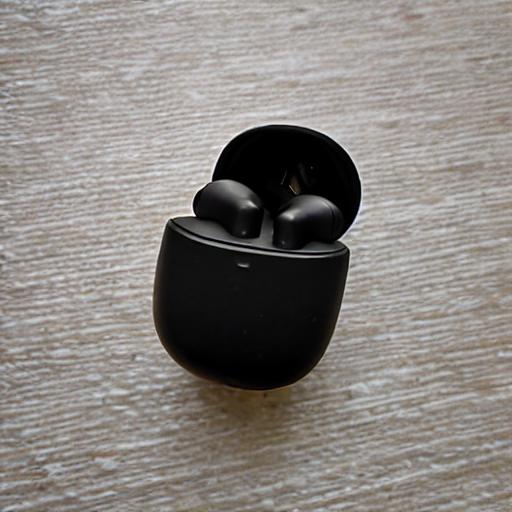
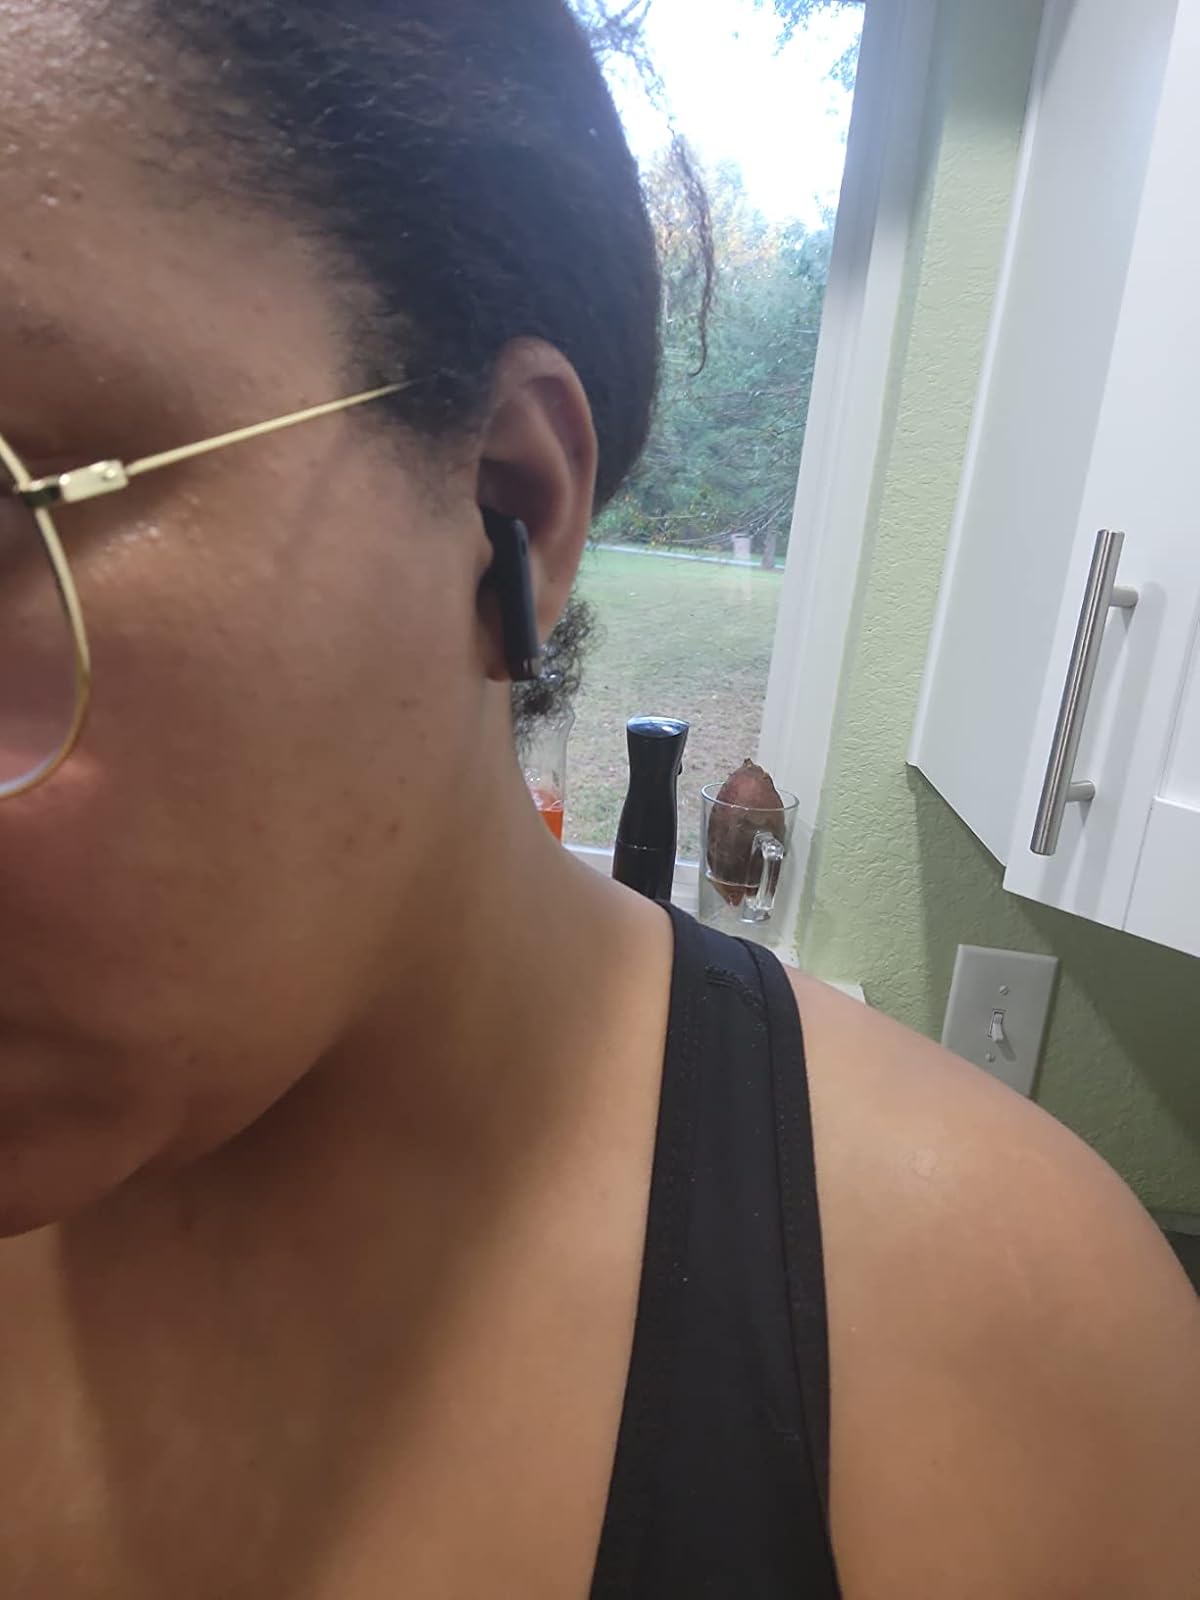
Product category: earbuds
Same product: no